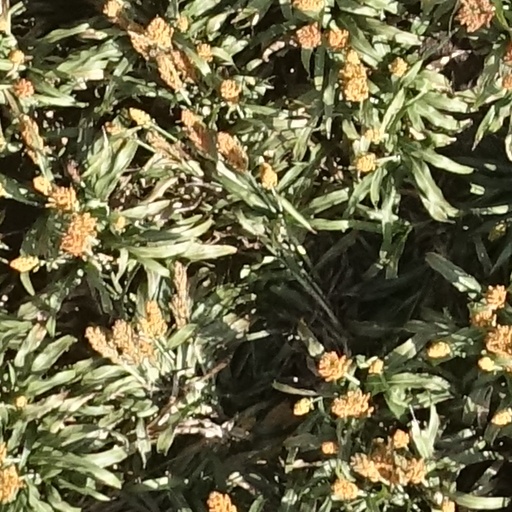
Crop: sorghum